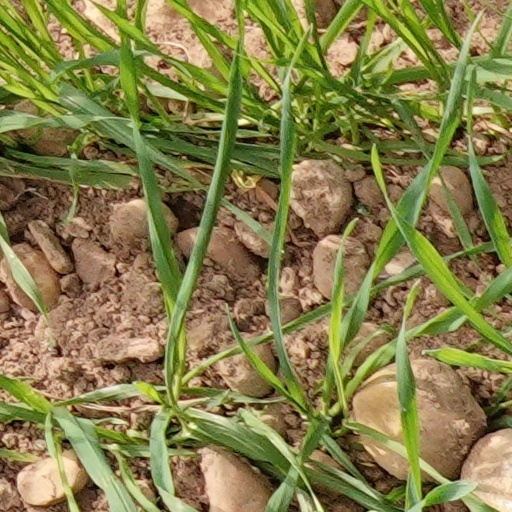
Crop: wheat